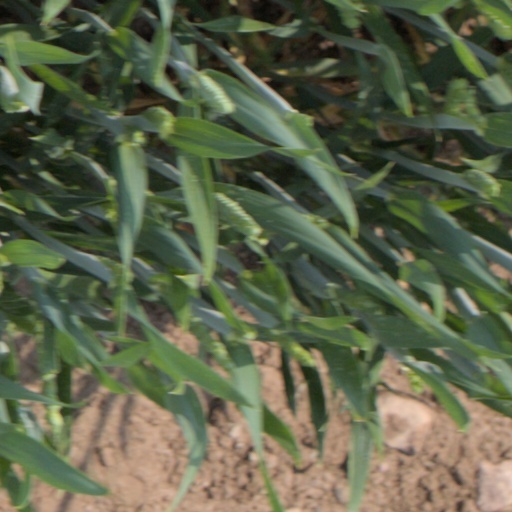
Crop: wheat